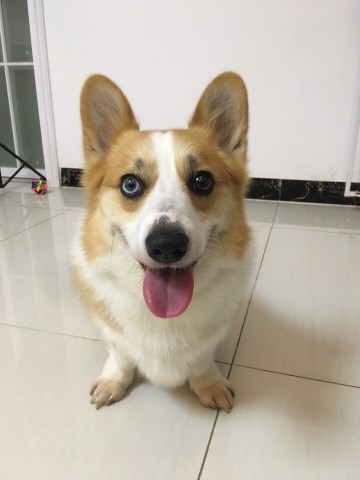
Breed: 2909-n000116-Cardigan